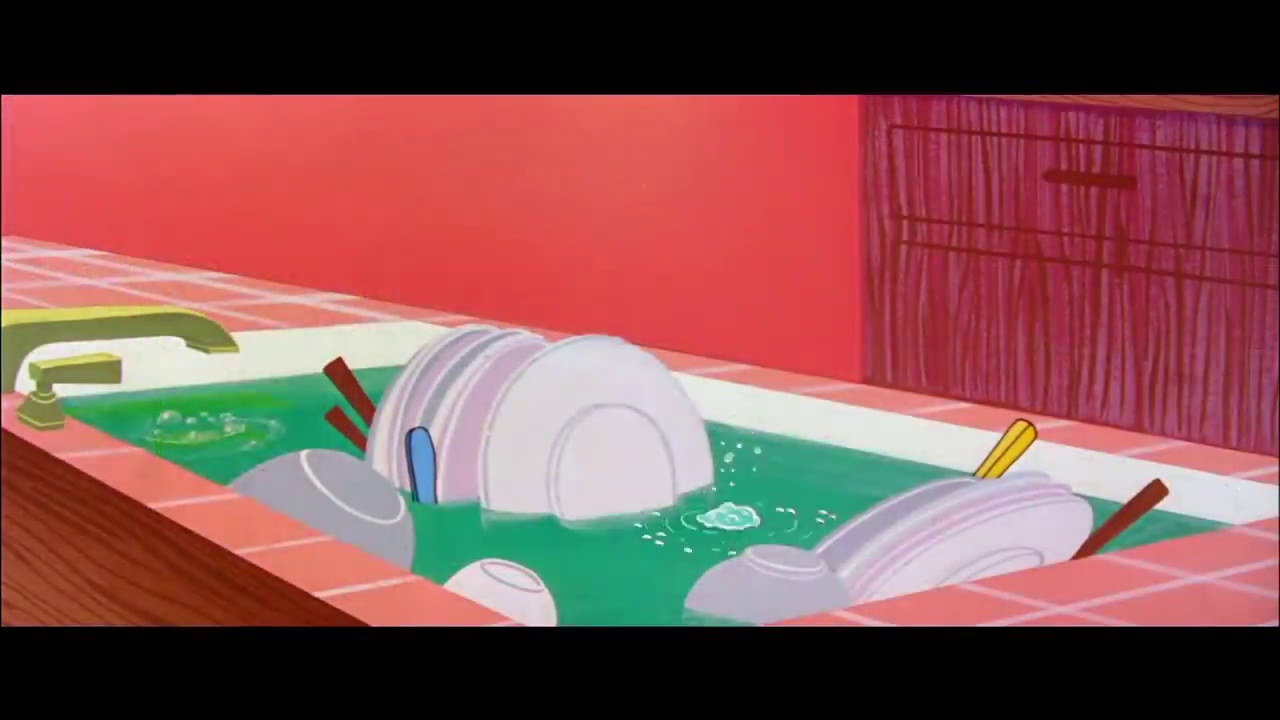
Portrait style: Cartoon Portrait